Rachel Bloom

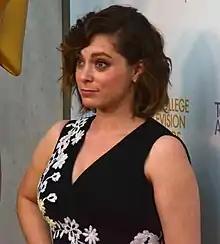
Bloom at the 2016 College Television Awards

Rachel Leah Bloom (born April 3, 1987) is an American actress, comedian, singer, writer, and producer. She is best known for co-creating and starring as Rebecca Bunch in The CW musical comedy-drama series "Crazy Ex-Girlfriend" (2015–2019). The role has won her numerous accolades, including a Golden Globe Award, a TCA Award, a Critics' Choice Television Award, and a Primetime Emmy Award.